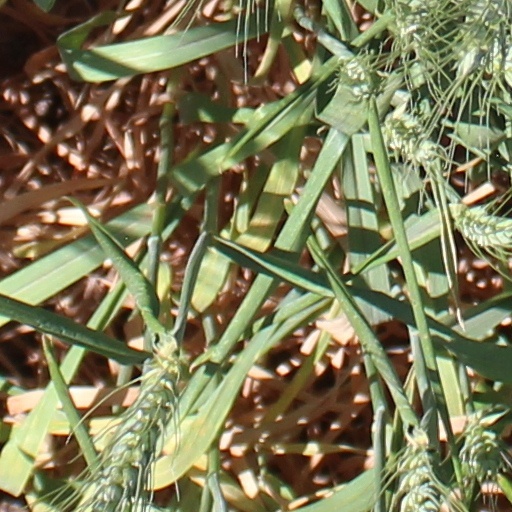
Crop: wheat